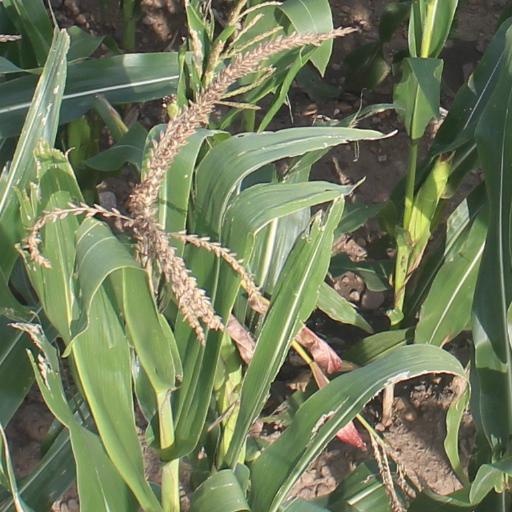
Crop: maize; corn